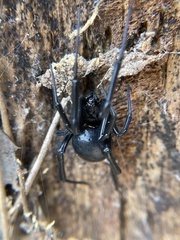
Species: Lactrodectus_hesperus